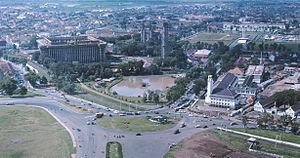
Jakarta Centre est une des cinq kota qui forment Jakarta, la capitale de l'Indonésie. Sa population était de 898 883 habitants d'après le recensement national de 2010.